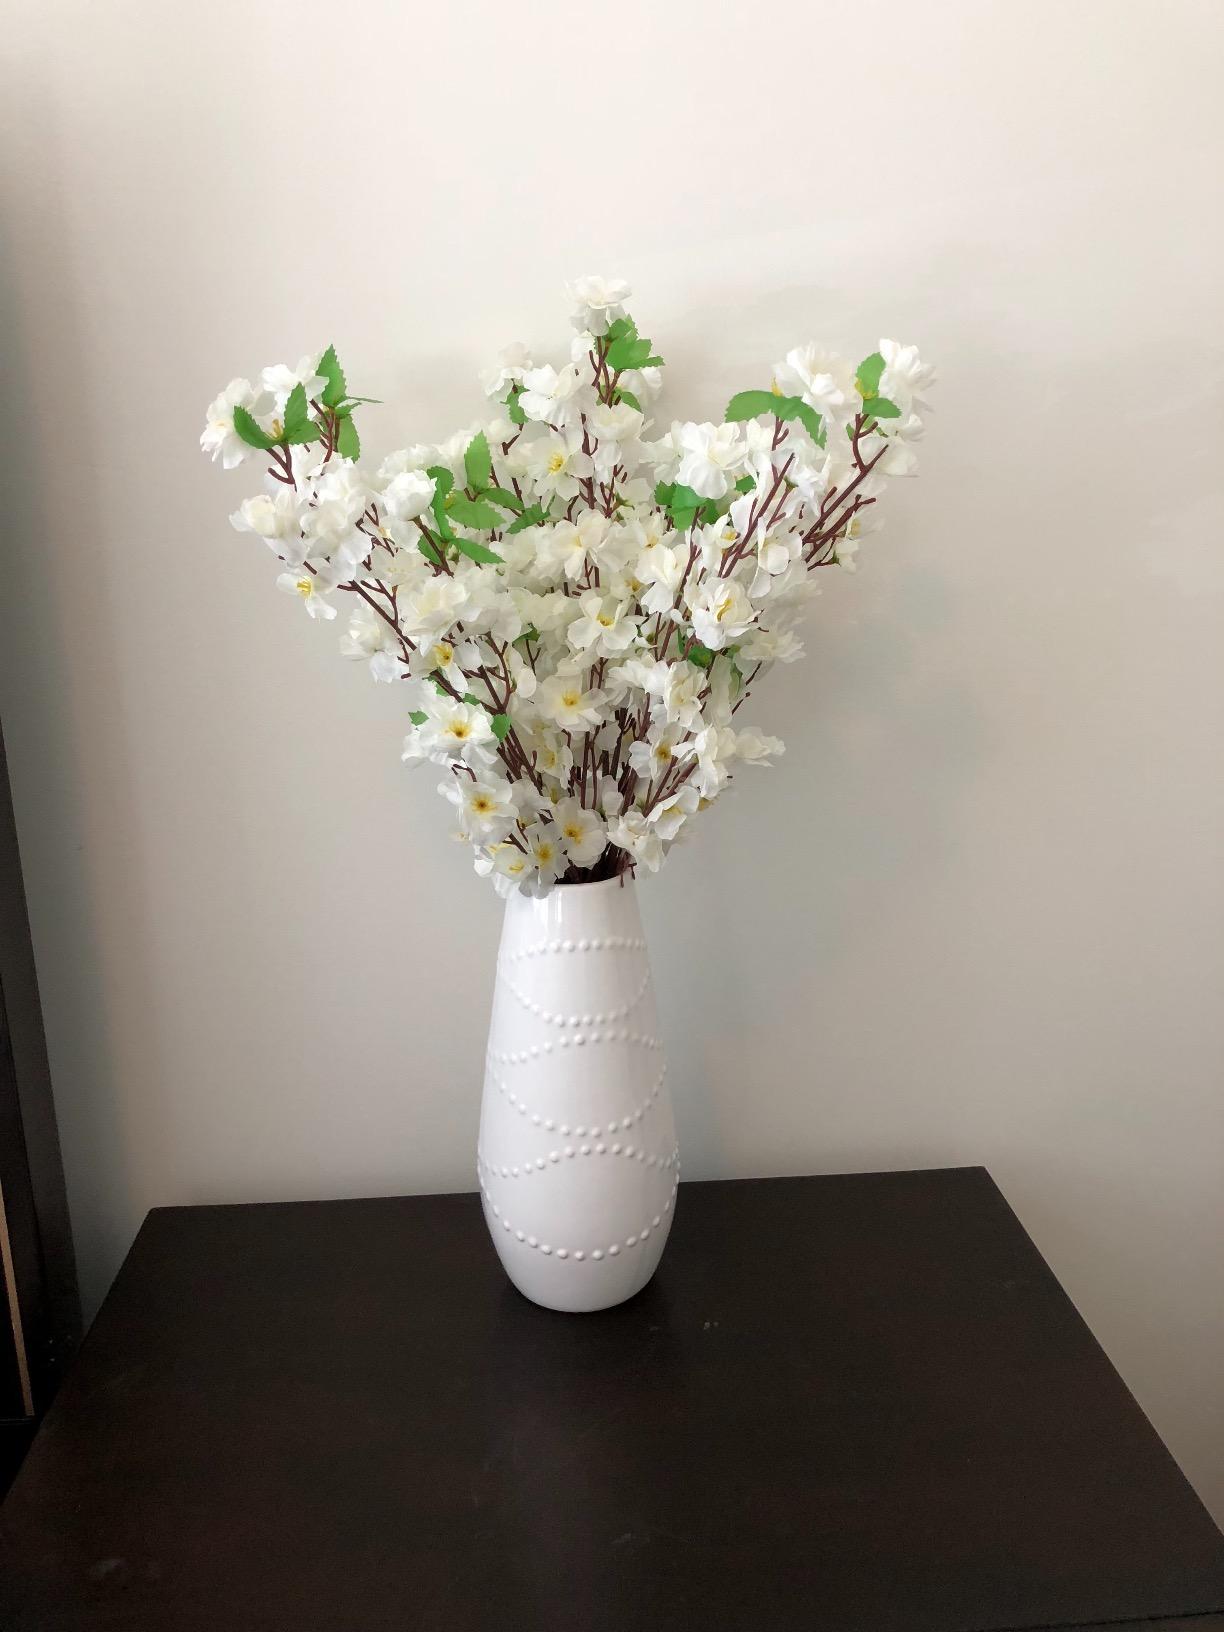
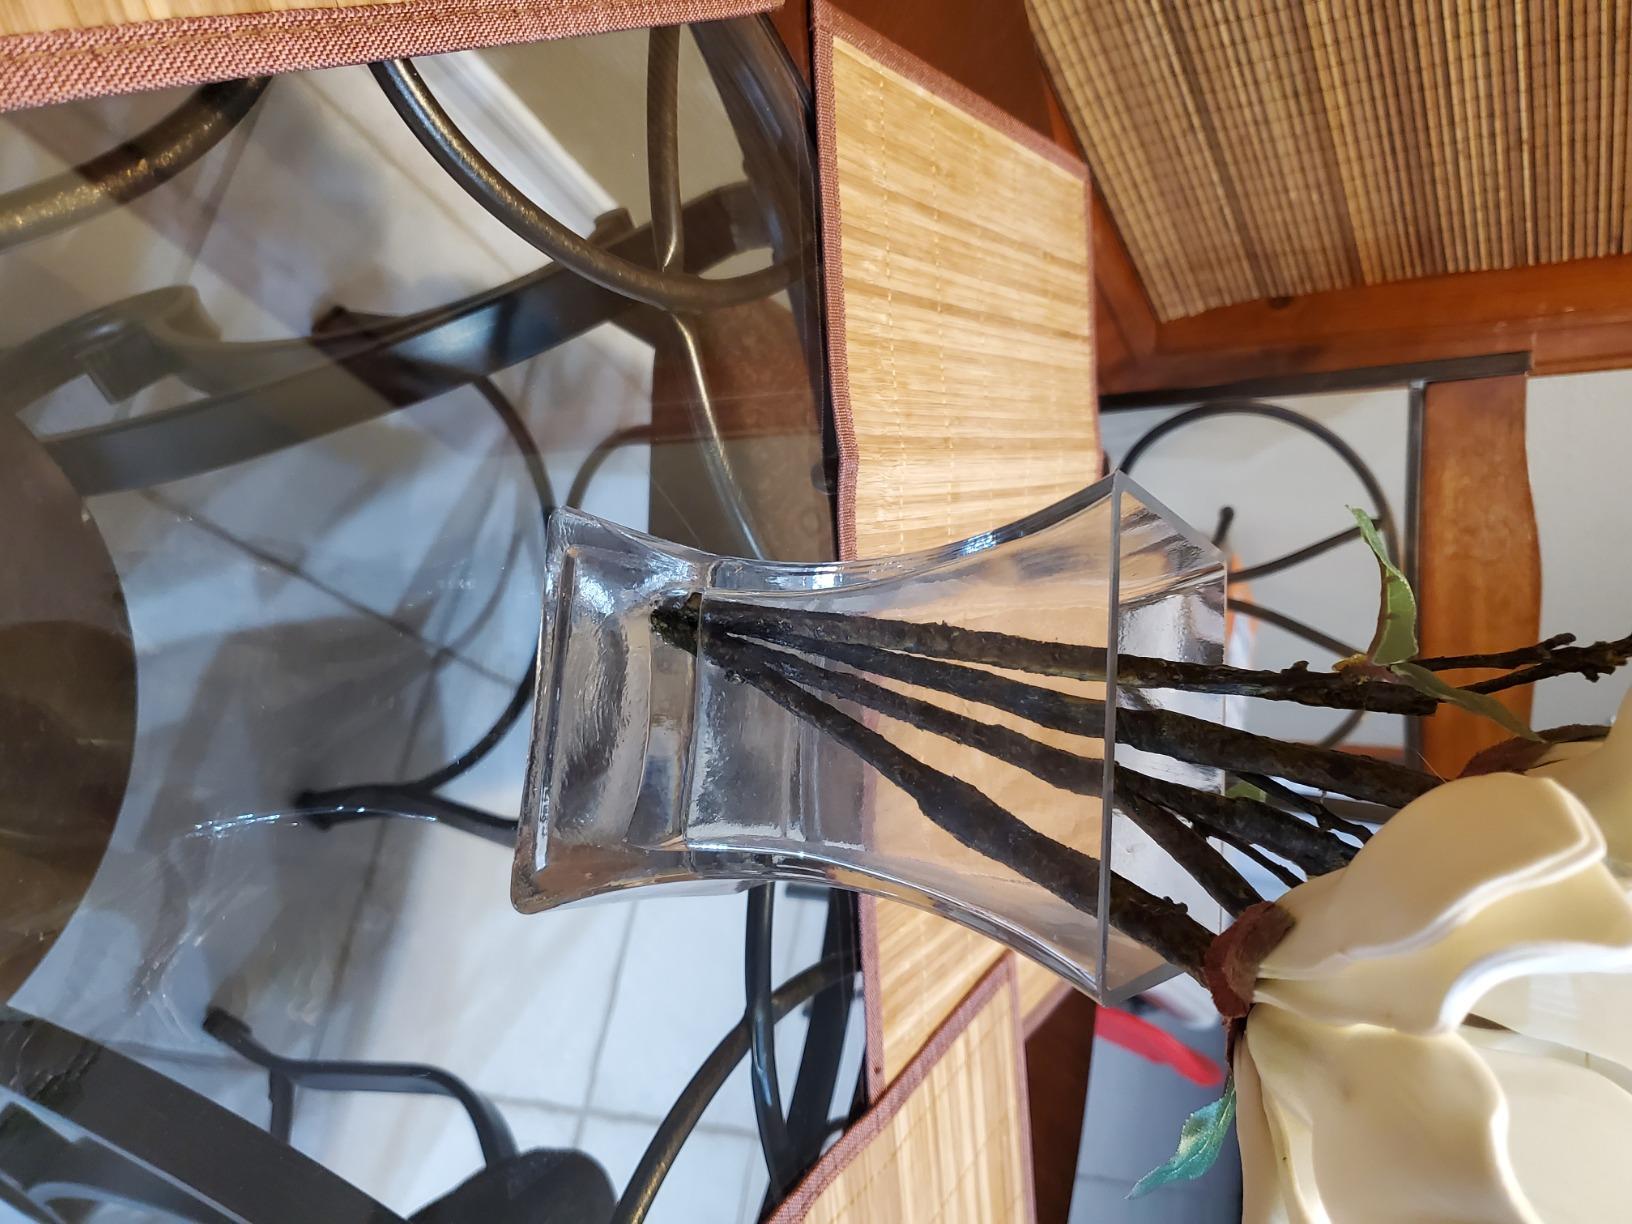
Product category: vase
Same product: no